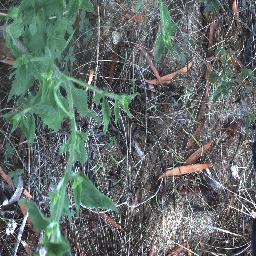
Label: siam_weed